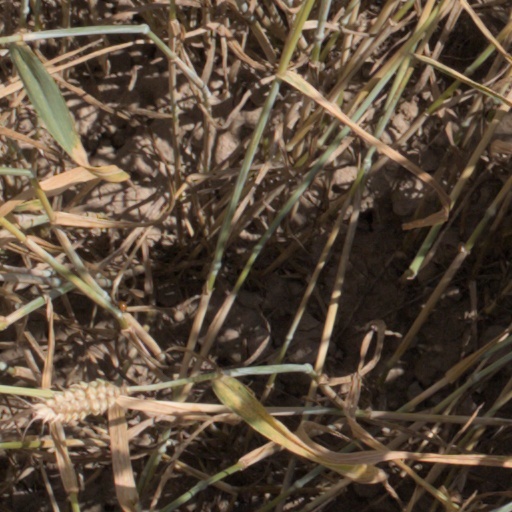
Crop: wheat